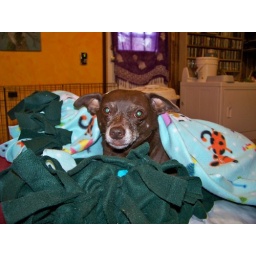
Hyzzie in the dog bed